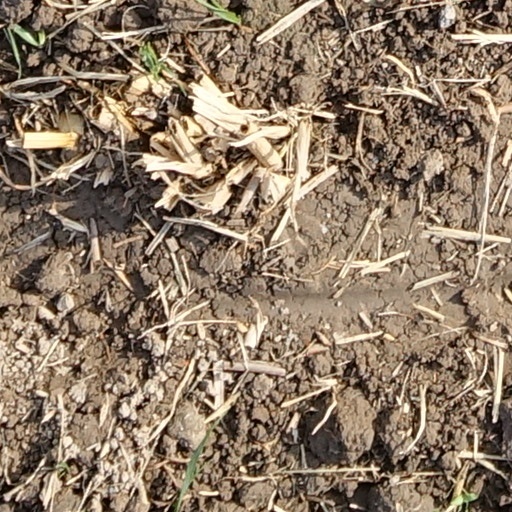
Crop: wheat